Bubbles (chimpanzee)

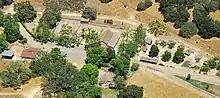
Bubbles lived at Jackson's home, Neverland Ranch, until he became too aggressive.

During the late 1980s, Jackson took Bubbles on outings and would often talk to him. According to reports, he showed him how to moonwalk. Bubbles had an agent and was rumored to have his own bodyguard. He sat in for the recording of Jackson's album "Bad" (1987)—Jackson insisted that Bubbles and Jackson's pet snake attend as spectators—and accompanied Jackson for the filming of the "Bad" music video. Bubbles made a cameo in the video for "Liberian Girl".